Sharan Rani Backliwal

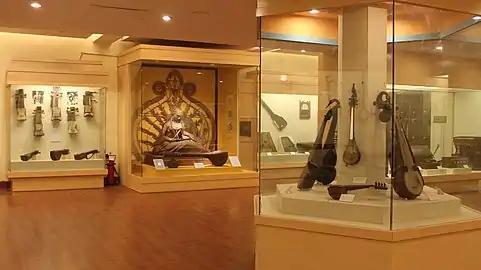
Different types of musical instruments : From the Sharan Rani Backliwal Collection

The collection includes instruments that represent various gharanas and regions spanning from the 15th to the 19th century. These are as follows: